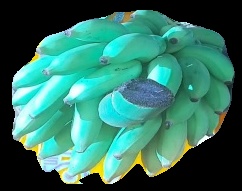
Variety: elakki-bale
Grade: grade2